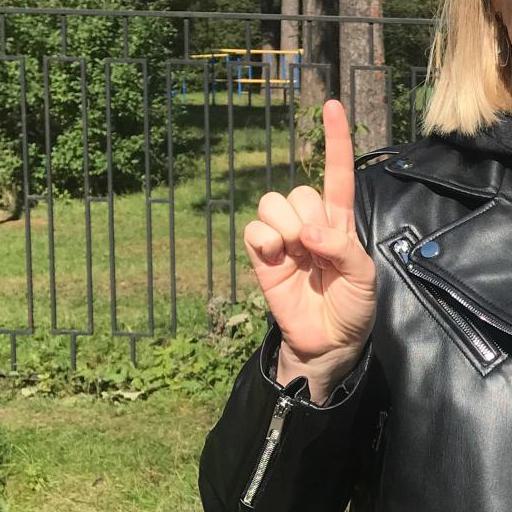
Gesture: one